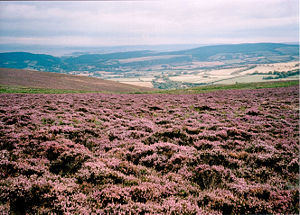
Exmoor
Lyngklædte bakker i Exmoor
Exmoor nationalpark er en nationalpark, som ligger på et område langs kysten af Bristolkanalen i Devon- og Somersetshire i det sydvestlige England. Nationalparken dækker næsten 700 km², og den består af bakkede heder og 55 km kystlinje. Exmoor blev gjort til nationalpark allerede i 1954 og er opkaldt efter det vigtigste vandløb i området, floden Exe.